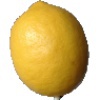
Label: lemon